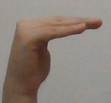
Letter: haa